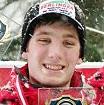
Age: 20